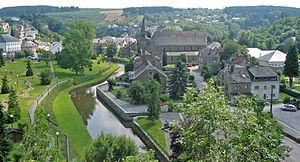
Houffalize (Belgique), vue générale sur la ville